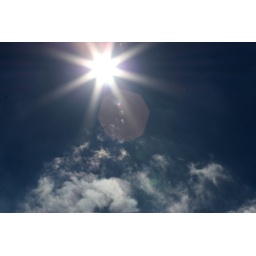
Nice Sun in a clear sky